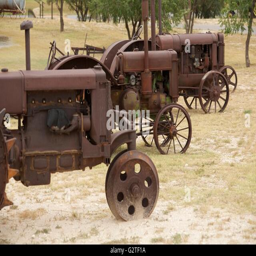
rusty antique tractors stand in a field